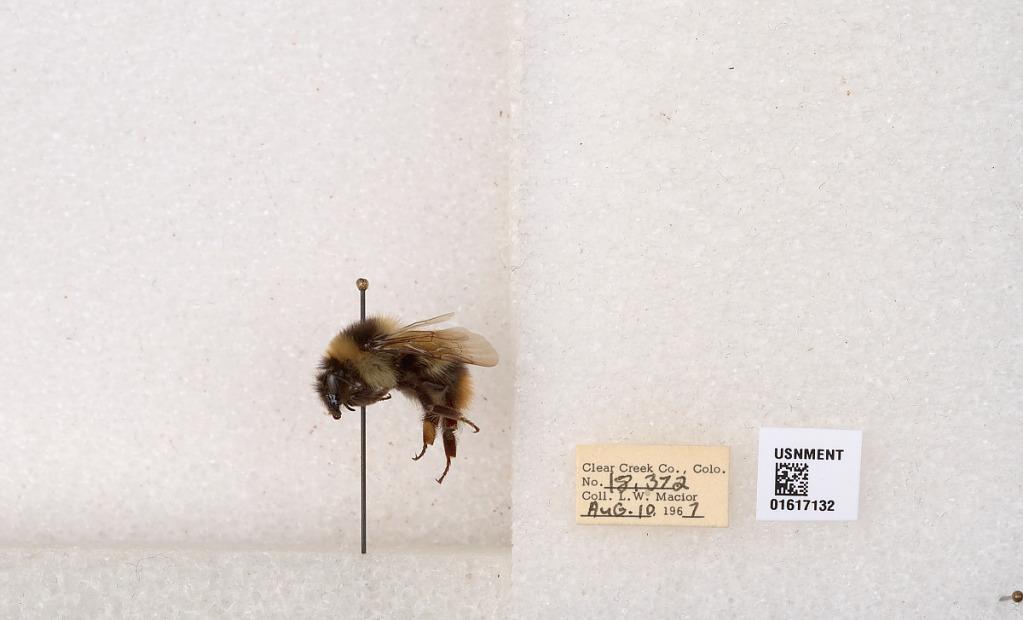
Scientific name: Bombus kirbyellus
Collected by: L. Macior
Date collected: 1967-8-10
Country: United States
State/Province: Colorado
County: Clear Creek
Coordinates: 39.6891, -105.644